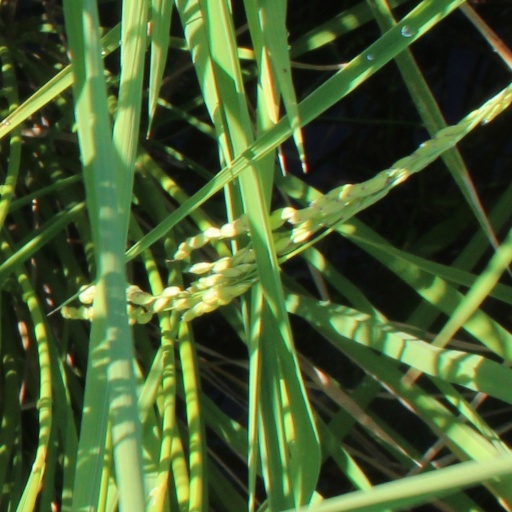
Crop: rice